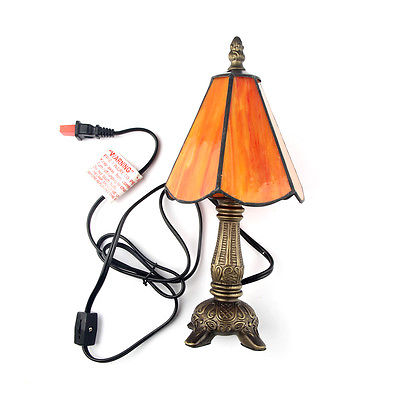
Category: lamp